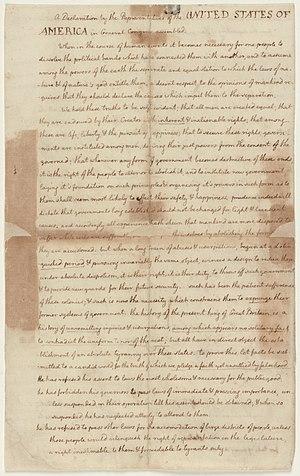
La Déclaration unanime des treize États unis d’Amérique, généralement appelée « Déclaration d'indépendance des États-Unis d'Amérique », est un texte politique par lequel les treize colonies britanniques d'Amérique du Nord ont fait sécession de la Grande-Bretagne le 4 juillet 1776, pour former les « États-Unis d'Amérique ». Ce texte est marqué par l'influence de la philosophie des Lumières et tire également les conséquences de la Révolution anglaise de 1688 : d'après les abus constatés, les délégués des colons estiment qu'ils ont le droit et le devoir de se révolter contre la monarchie britannique. Depuis, le 4 juillet est devenu la fête nationale des États-Unis : l'Independence Day.